AnnMari Jansson

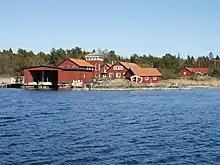
The Askö Laboratory

Influenced by her husband who moved into marine studies, she decided to adopt his interests. In 1961, the couple established Stockholm University's Askö Laboratory in the Stockholm Archipelago where they sought to gain a better understanding of the ecosystem of the Baltic Sea. AnnMari Jansson concentrated on the ecology of the Cladophora Belt, named after the green algae Cladophora found on the area's rocky shores. She went on to analyse the different species and their interaction with their environment. This work was based on the models presented by the American ecologist Howard T. Odum who visited the laboratory in 1970.